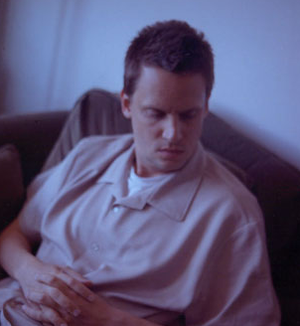
Mark Edward Kozelek, né le 24 janvier 1967 à Massillon, Ohio, est un chanteur, auteur-compositeur, guitariste et producteur de musique américain.